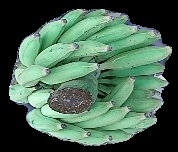
Variety: elakki-bale
Grade: grade1